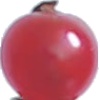
Label: Redcurrant 1